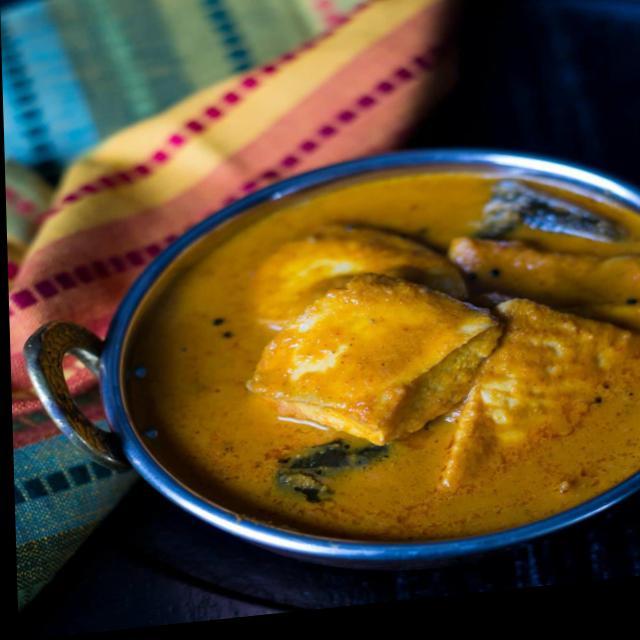
Dish: fish_curry